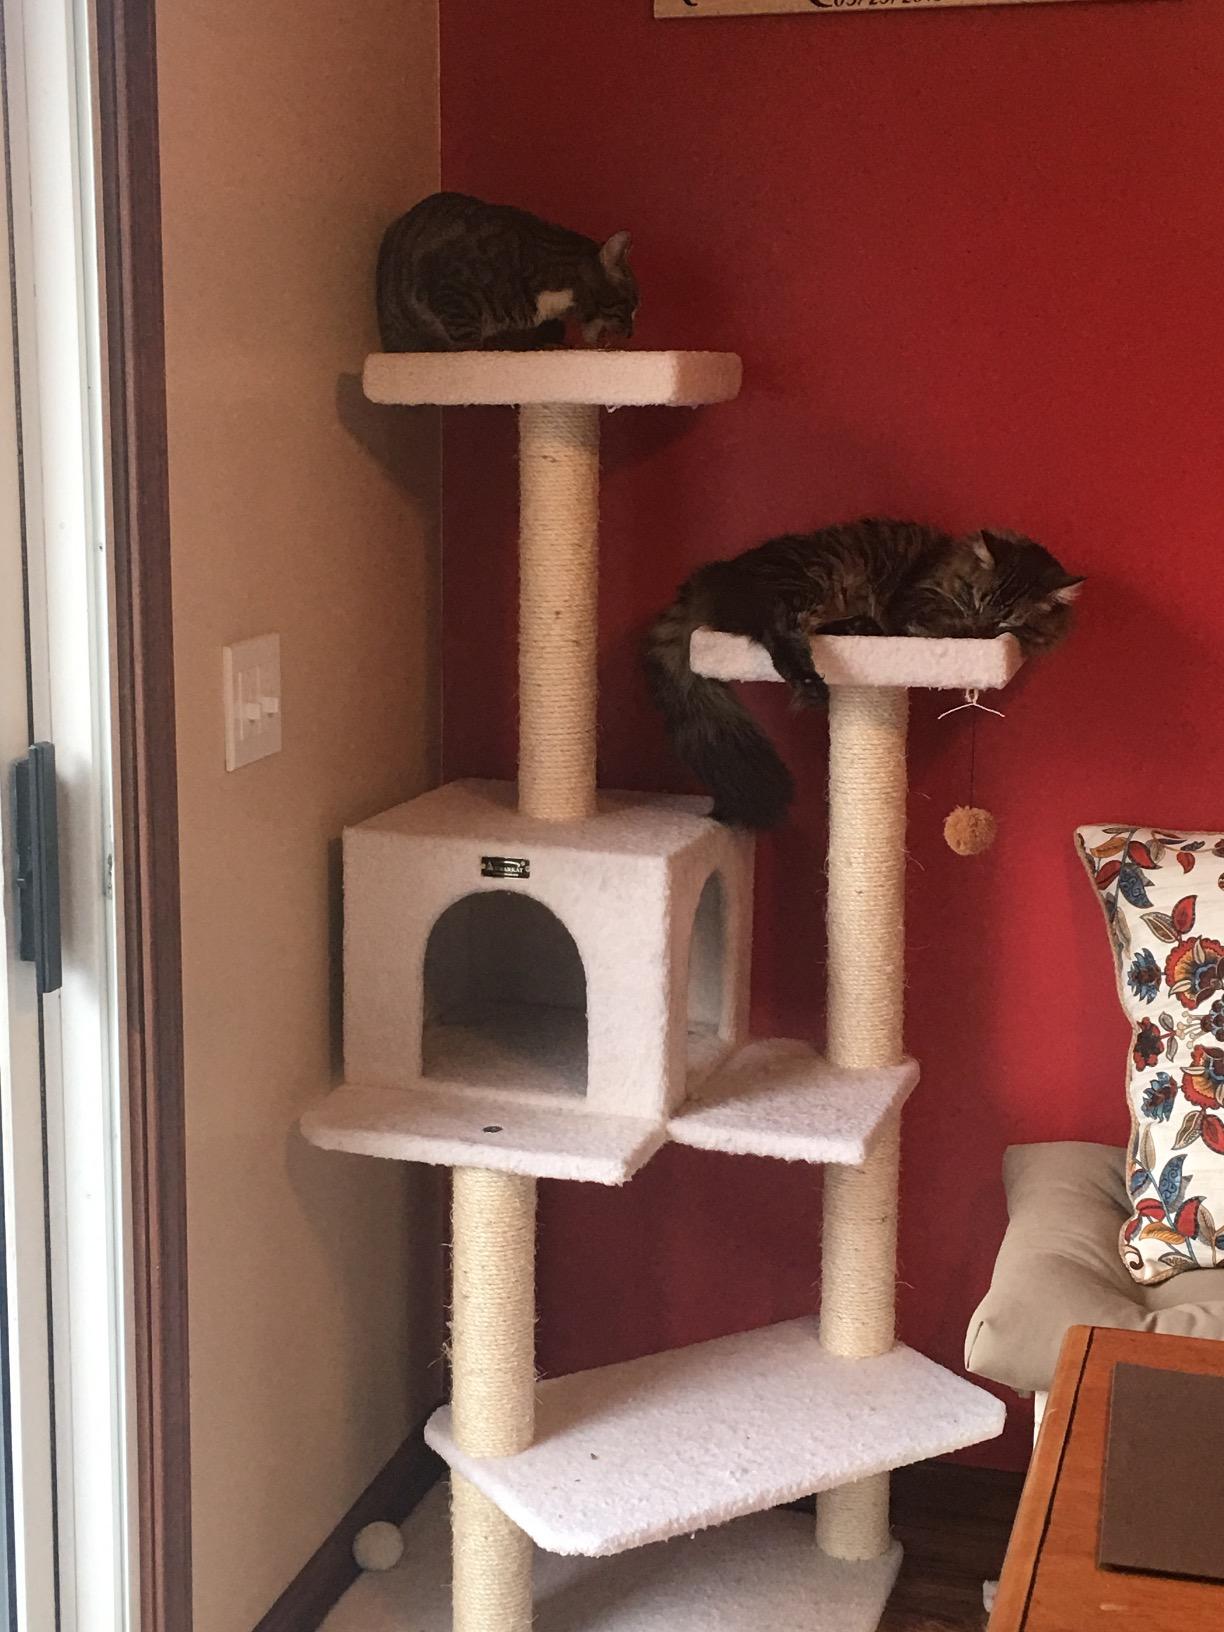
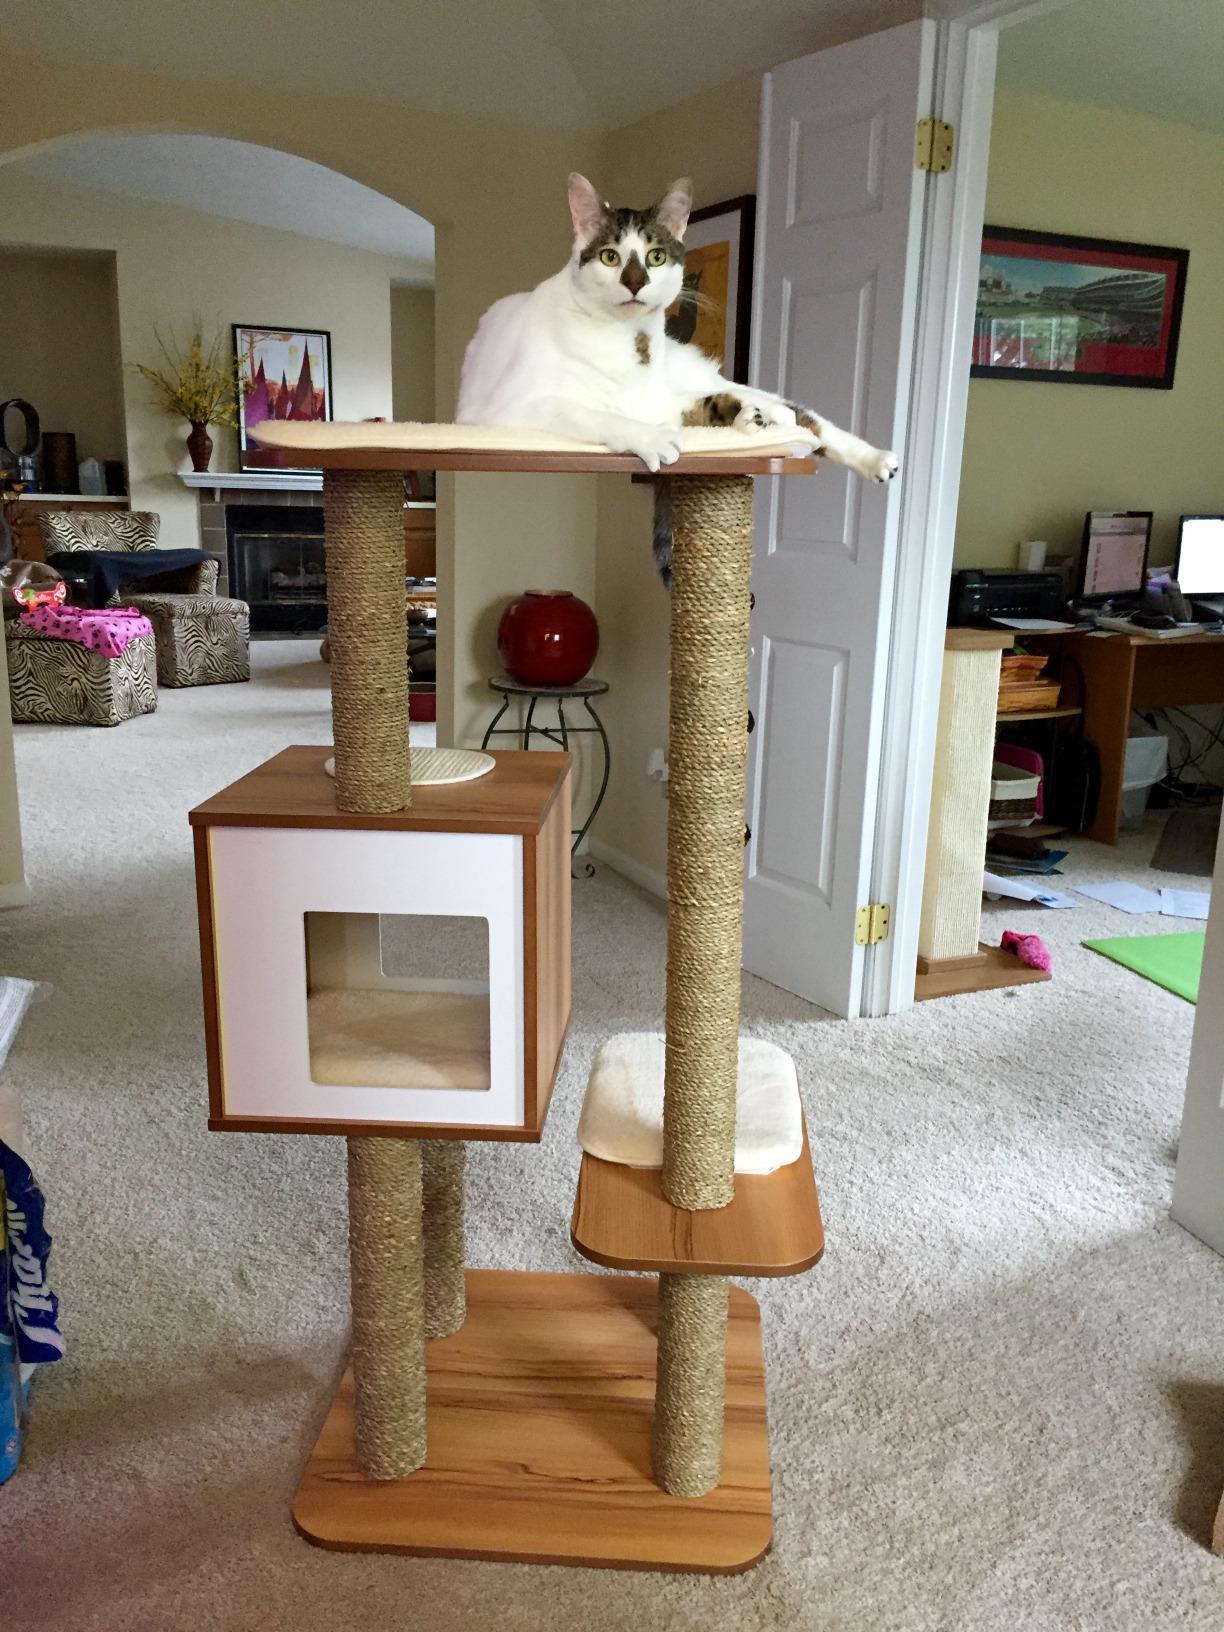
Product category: items_cat tree
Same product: no